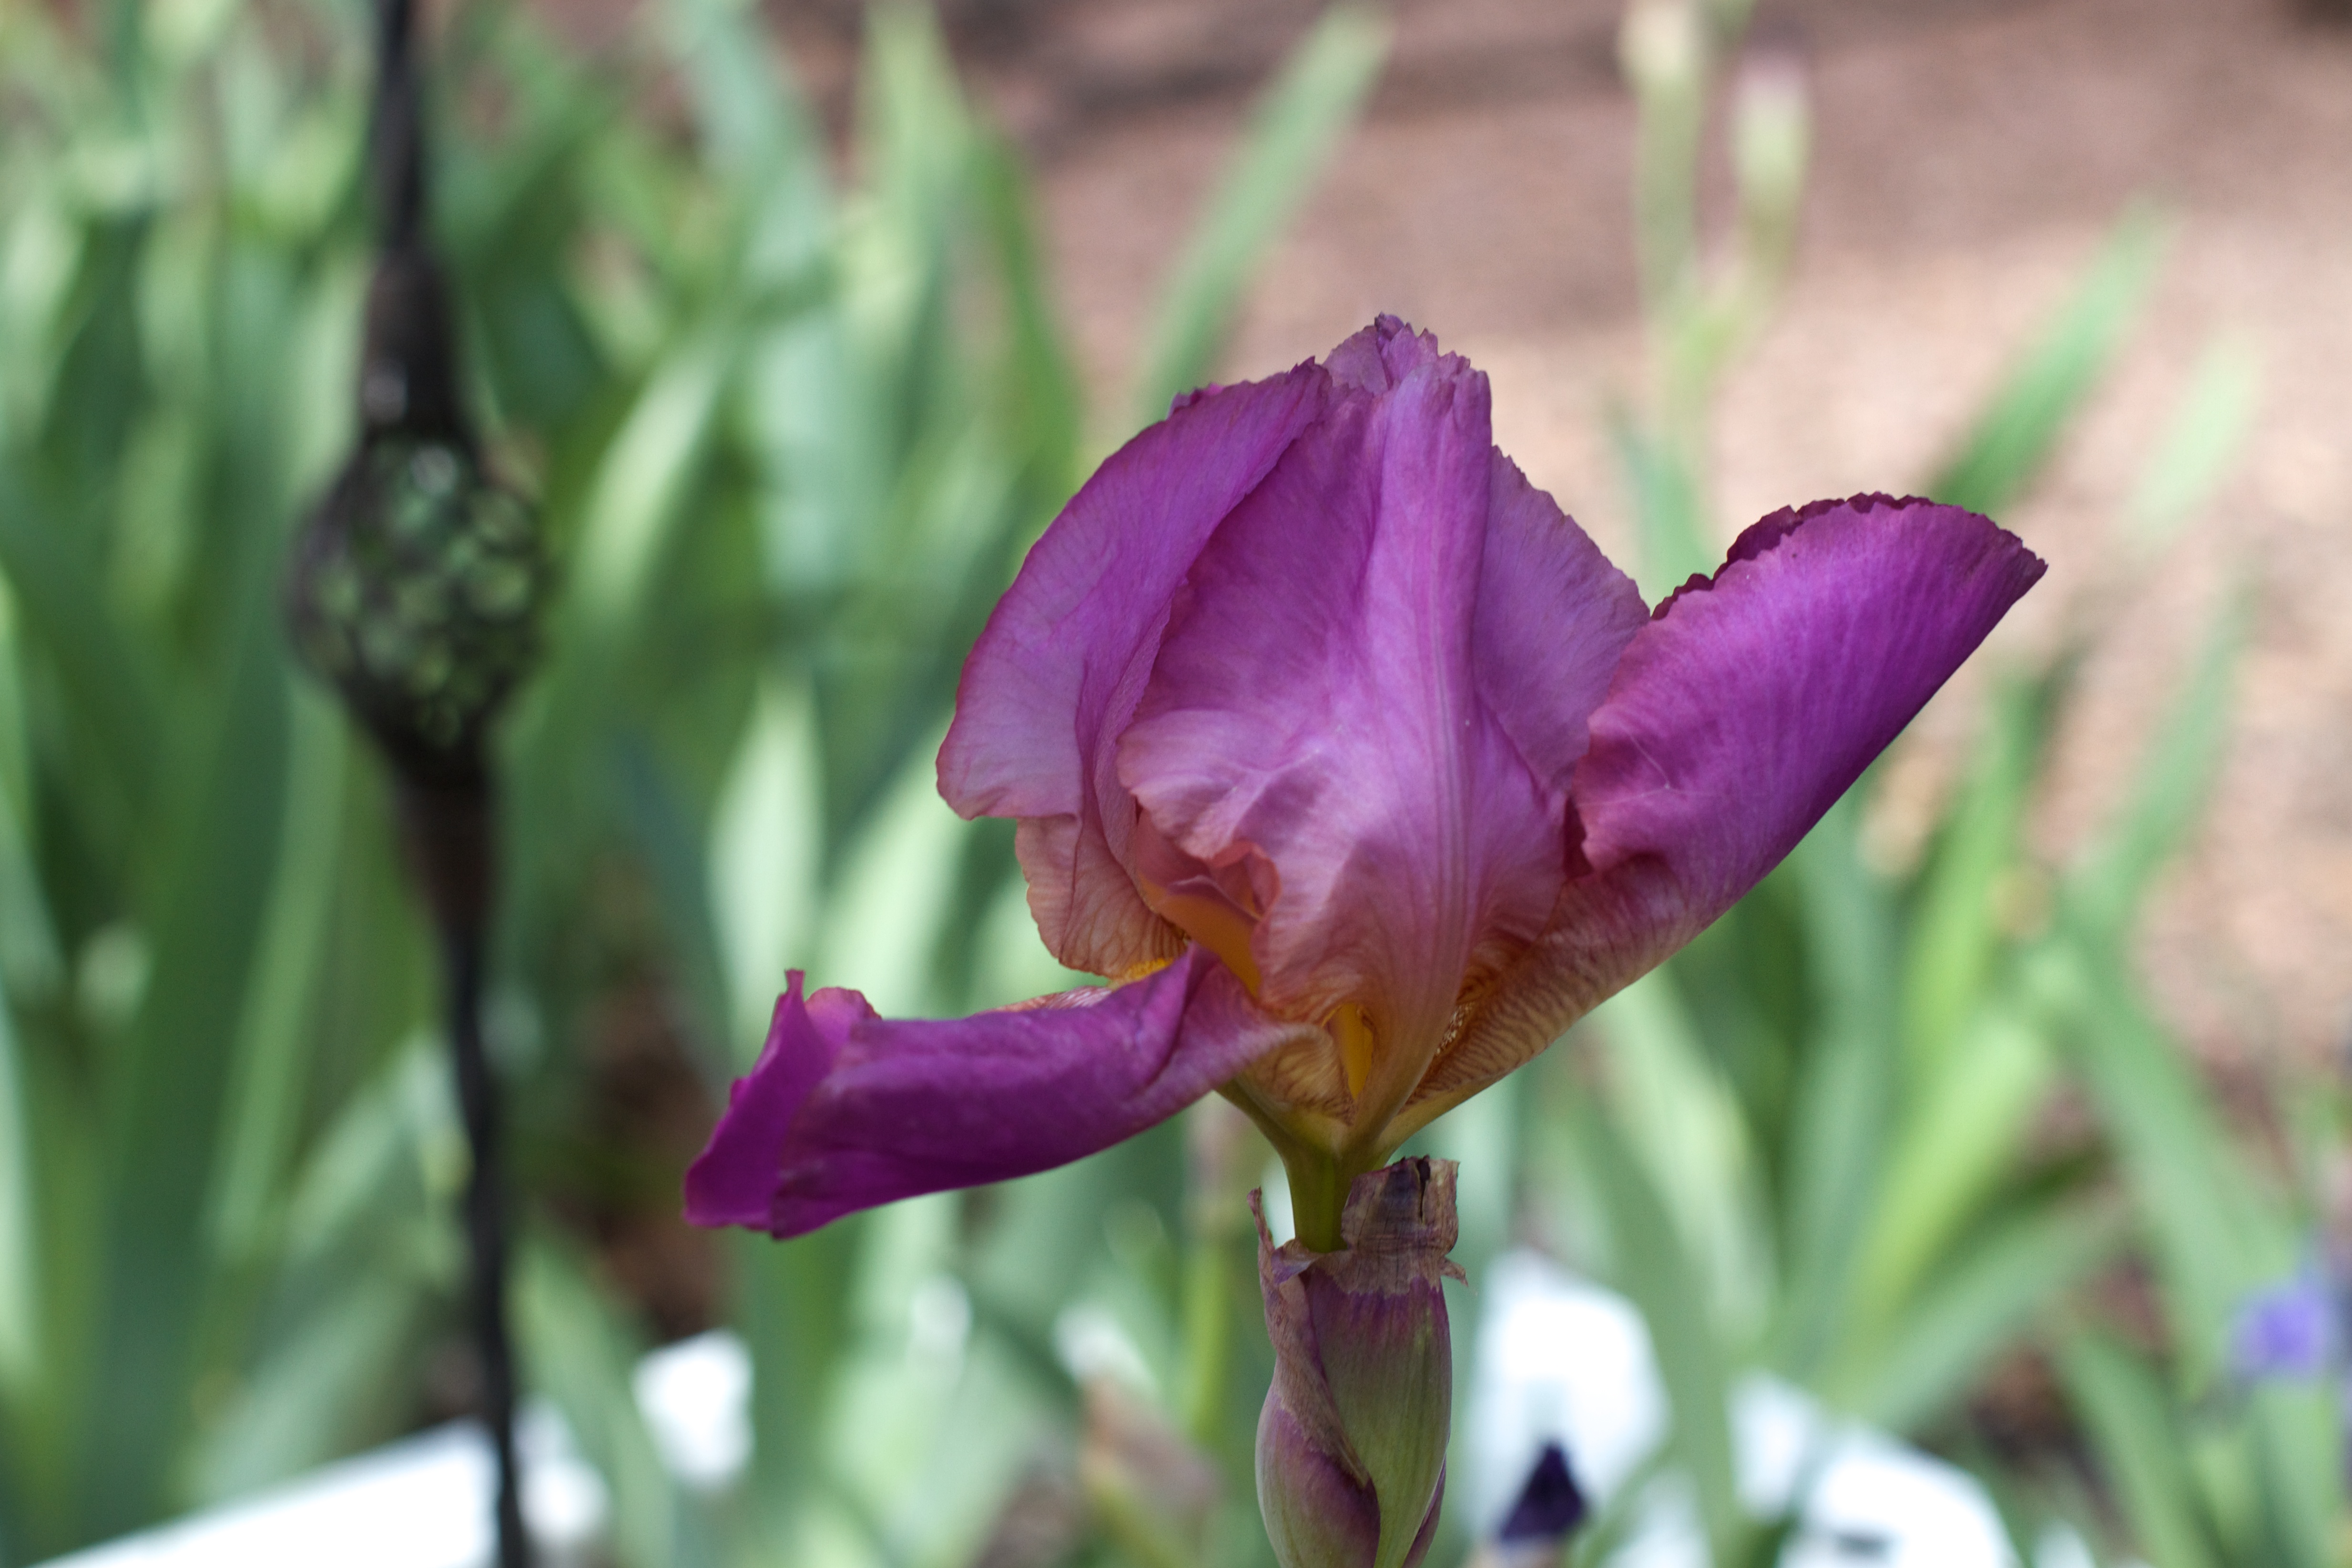
blossom, plant, flower, petal, botany, flora, wildflower, iris, macro photography, flowering plant, plant stem, land plant, iris family